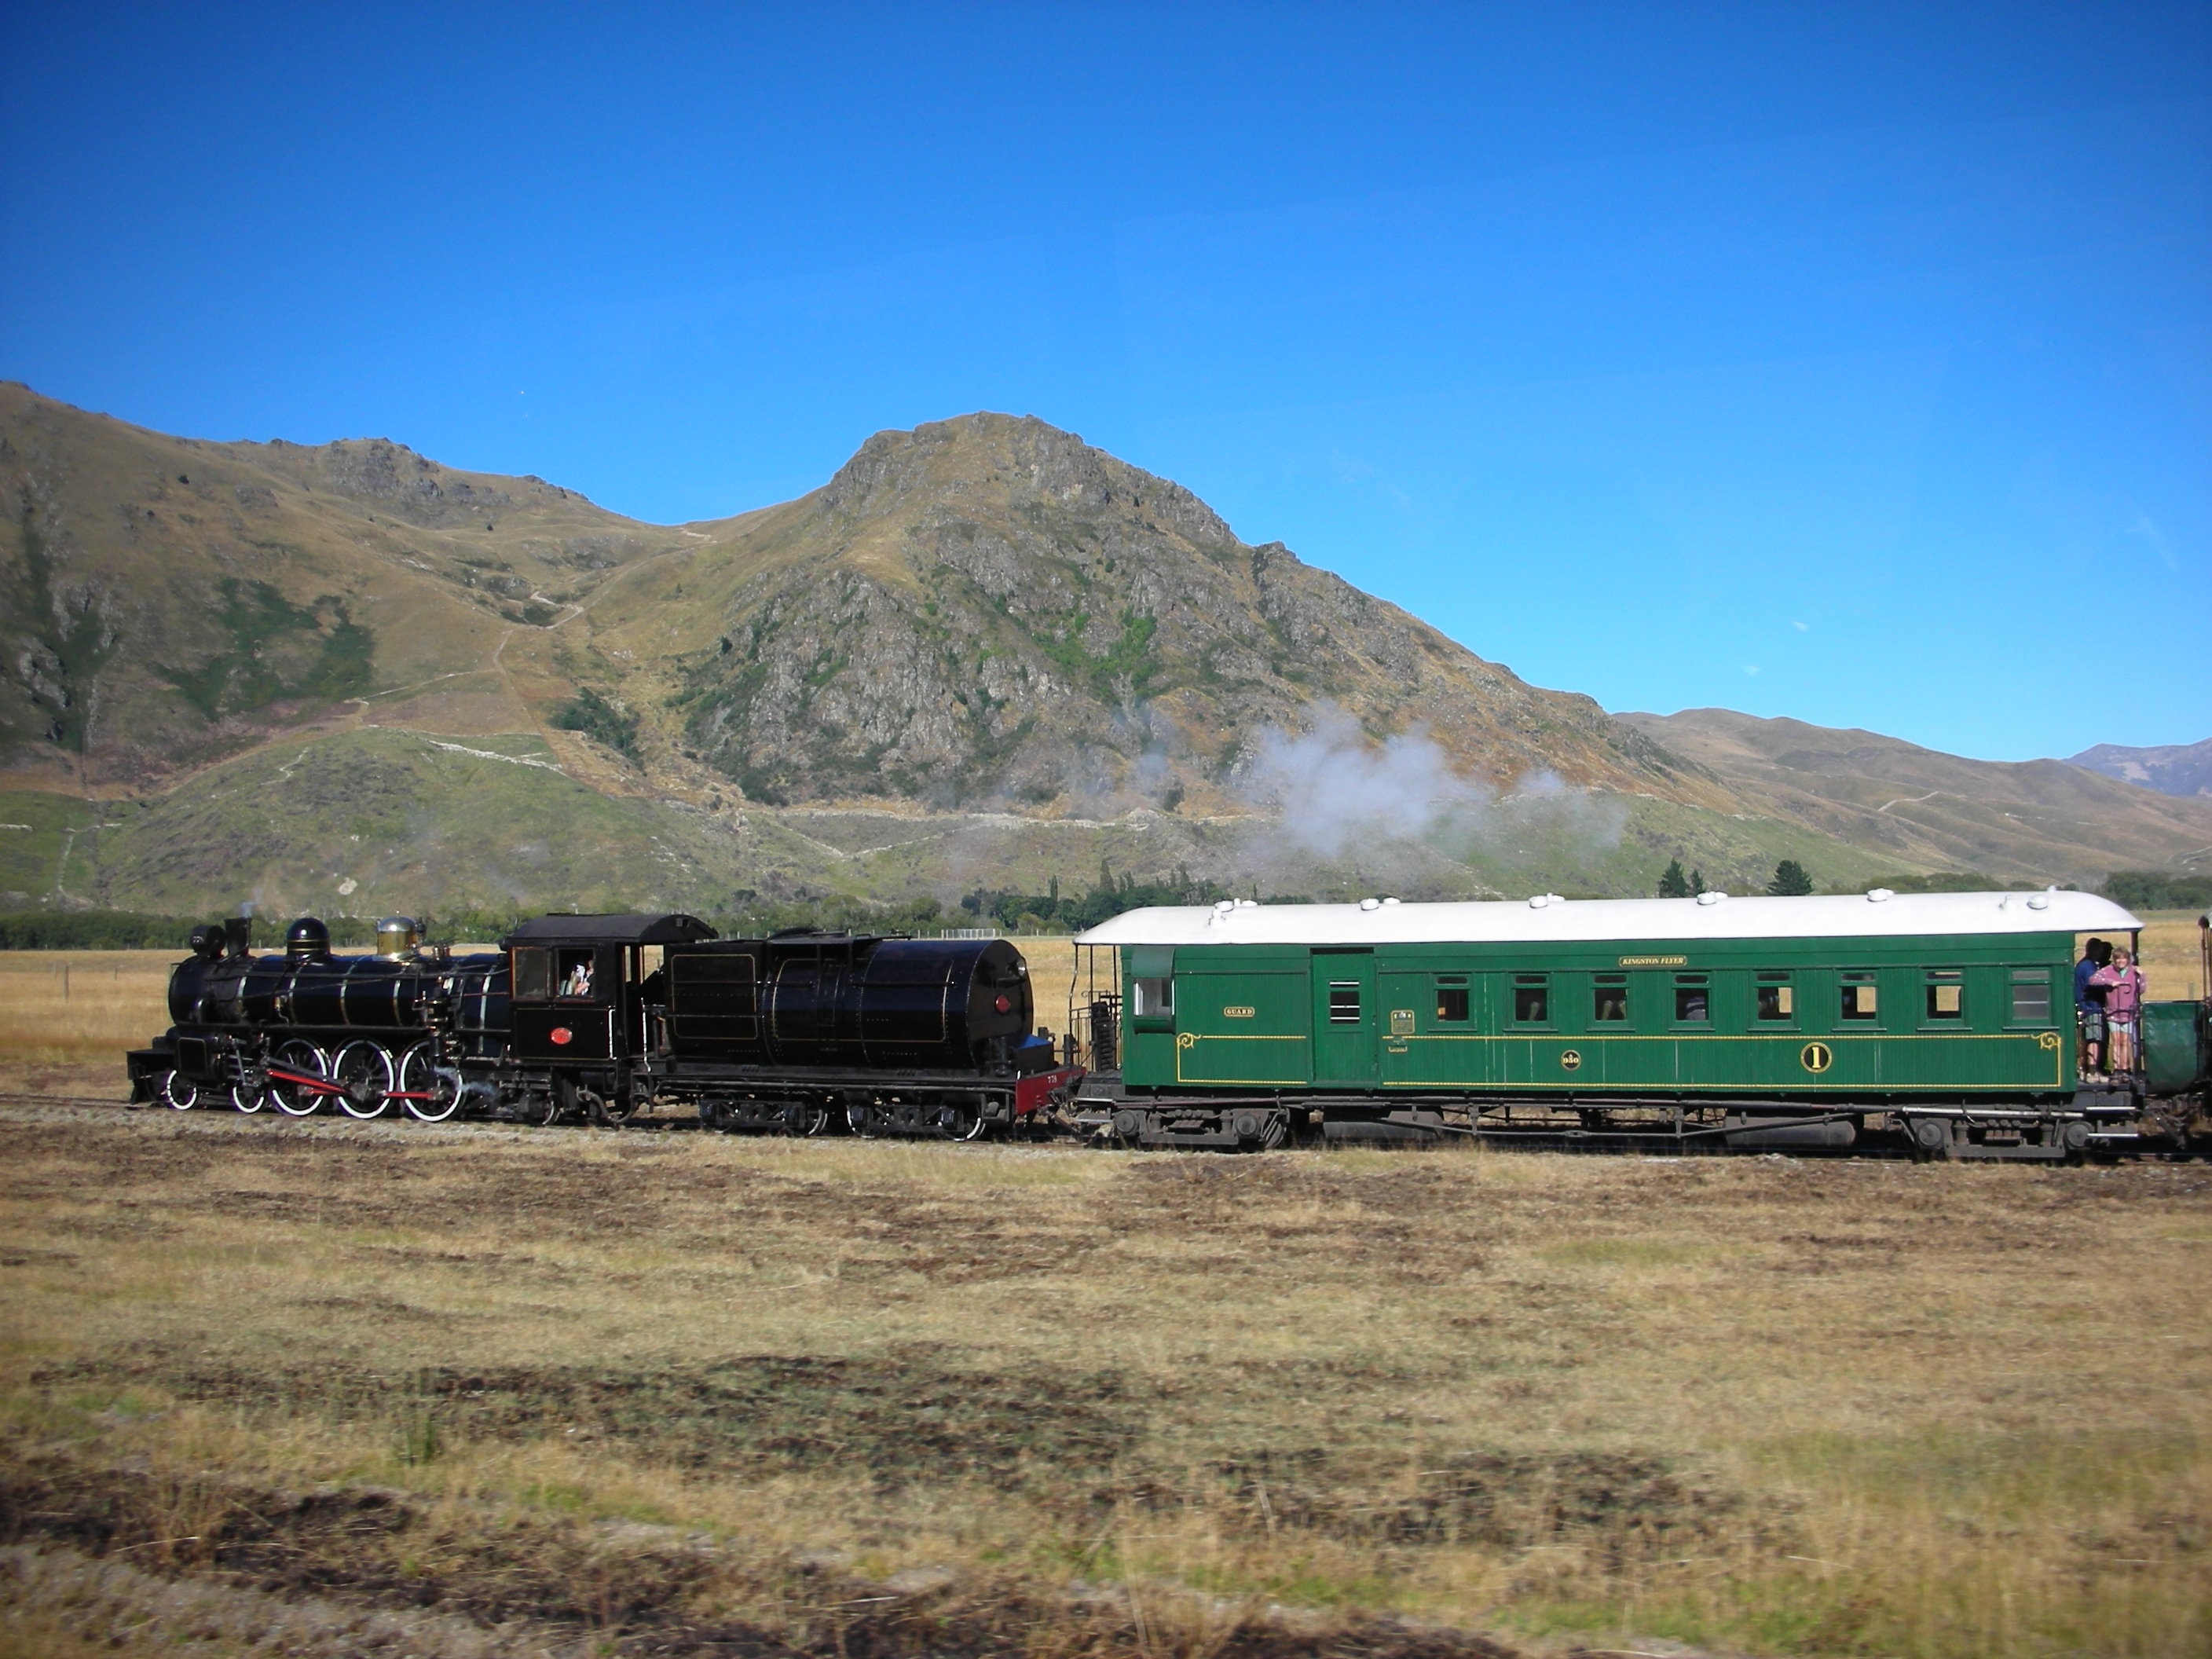
mountain, track, steam, train, transport, vehicle, locomotive, new zealand, rail transport, rolling stock, railroad car